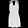
Label: Dress